Trionychidae

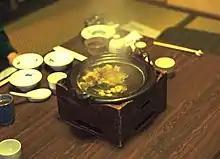
Japanese made from softshell turtle

Softshell turtles are eaten as a delicacy in most parts of their range, particularly in East Asia. A Chinese dish stews them with chicken. According to a 1930 report by Soame Jenyns, Guangdong restaurants had them imported from Guangxi in large numbers; "eaten stewed with almonds, roast with chili sauce or fried with bamboo shoots, they [were] considered a great delicacy."